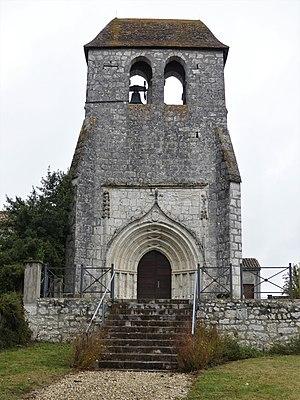
La façade occidentale de l'église, Sainte-Innocence, Dordogne, France.
Cet article recense les monuments historiques de l'arrondissement de Bergerac, dans le département de la Dordogne, en France.